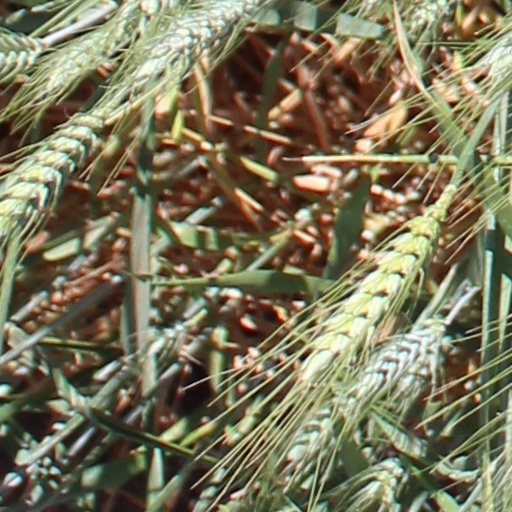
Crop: wheat